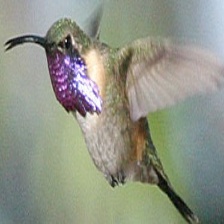
Species: LUCIFER HUMMINGBIRD
Scientific name: CALOTHORAX LUCIFER
ImageNet parent category: hummingbird